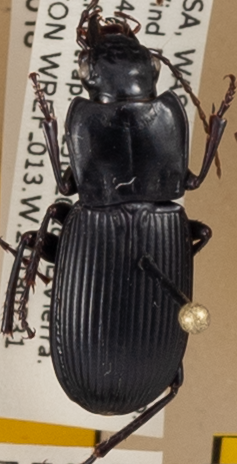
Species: Pterostichus herculaneus
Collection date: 2018-07-31
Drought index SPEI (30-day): -1.444
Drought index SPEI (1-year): -0.39
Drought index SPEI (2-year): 0.54